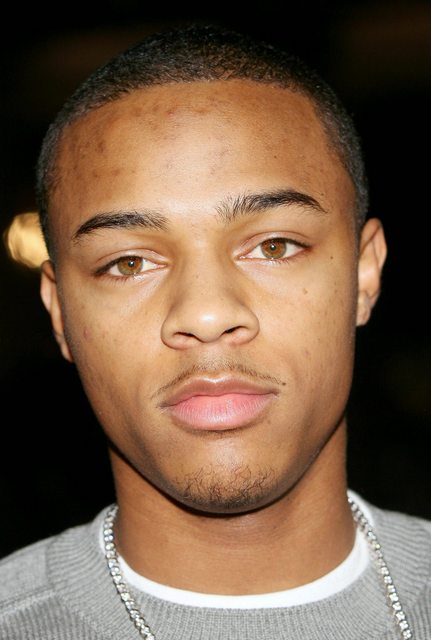
Label: Colored